North-East Region, Singapore

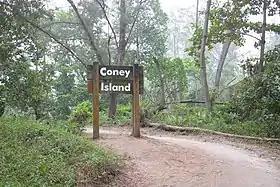
Coney Island, a popular attraction off the northeastern coast.

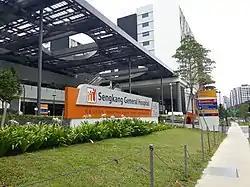
Sengkang General Hospital, the largest hospital in the region.

Located within the North-Eastern Islands planning area, Pulau Ubin is a popular tourist attraction with both local and foreign visitors visiting the island as it is one of the last rural areas in Singapore, with an abundance of natural flora and fauna. It is particularly popular for outdoor activities such as mountain biking, as it is home to the Ketam Mountain Bike Park. Additionally, the Chek Jawa wetlands is also a popular attraction due to its array of wildlife and unique biodiversity. Ubin Town is the only settlement on the island and offers a number of restaurants, bicycle rental shops and other small shops catering to tourism.